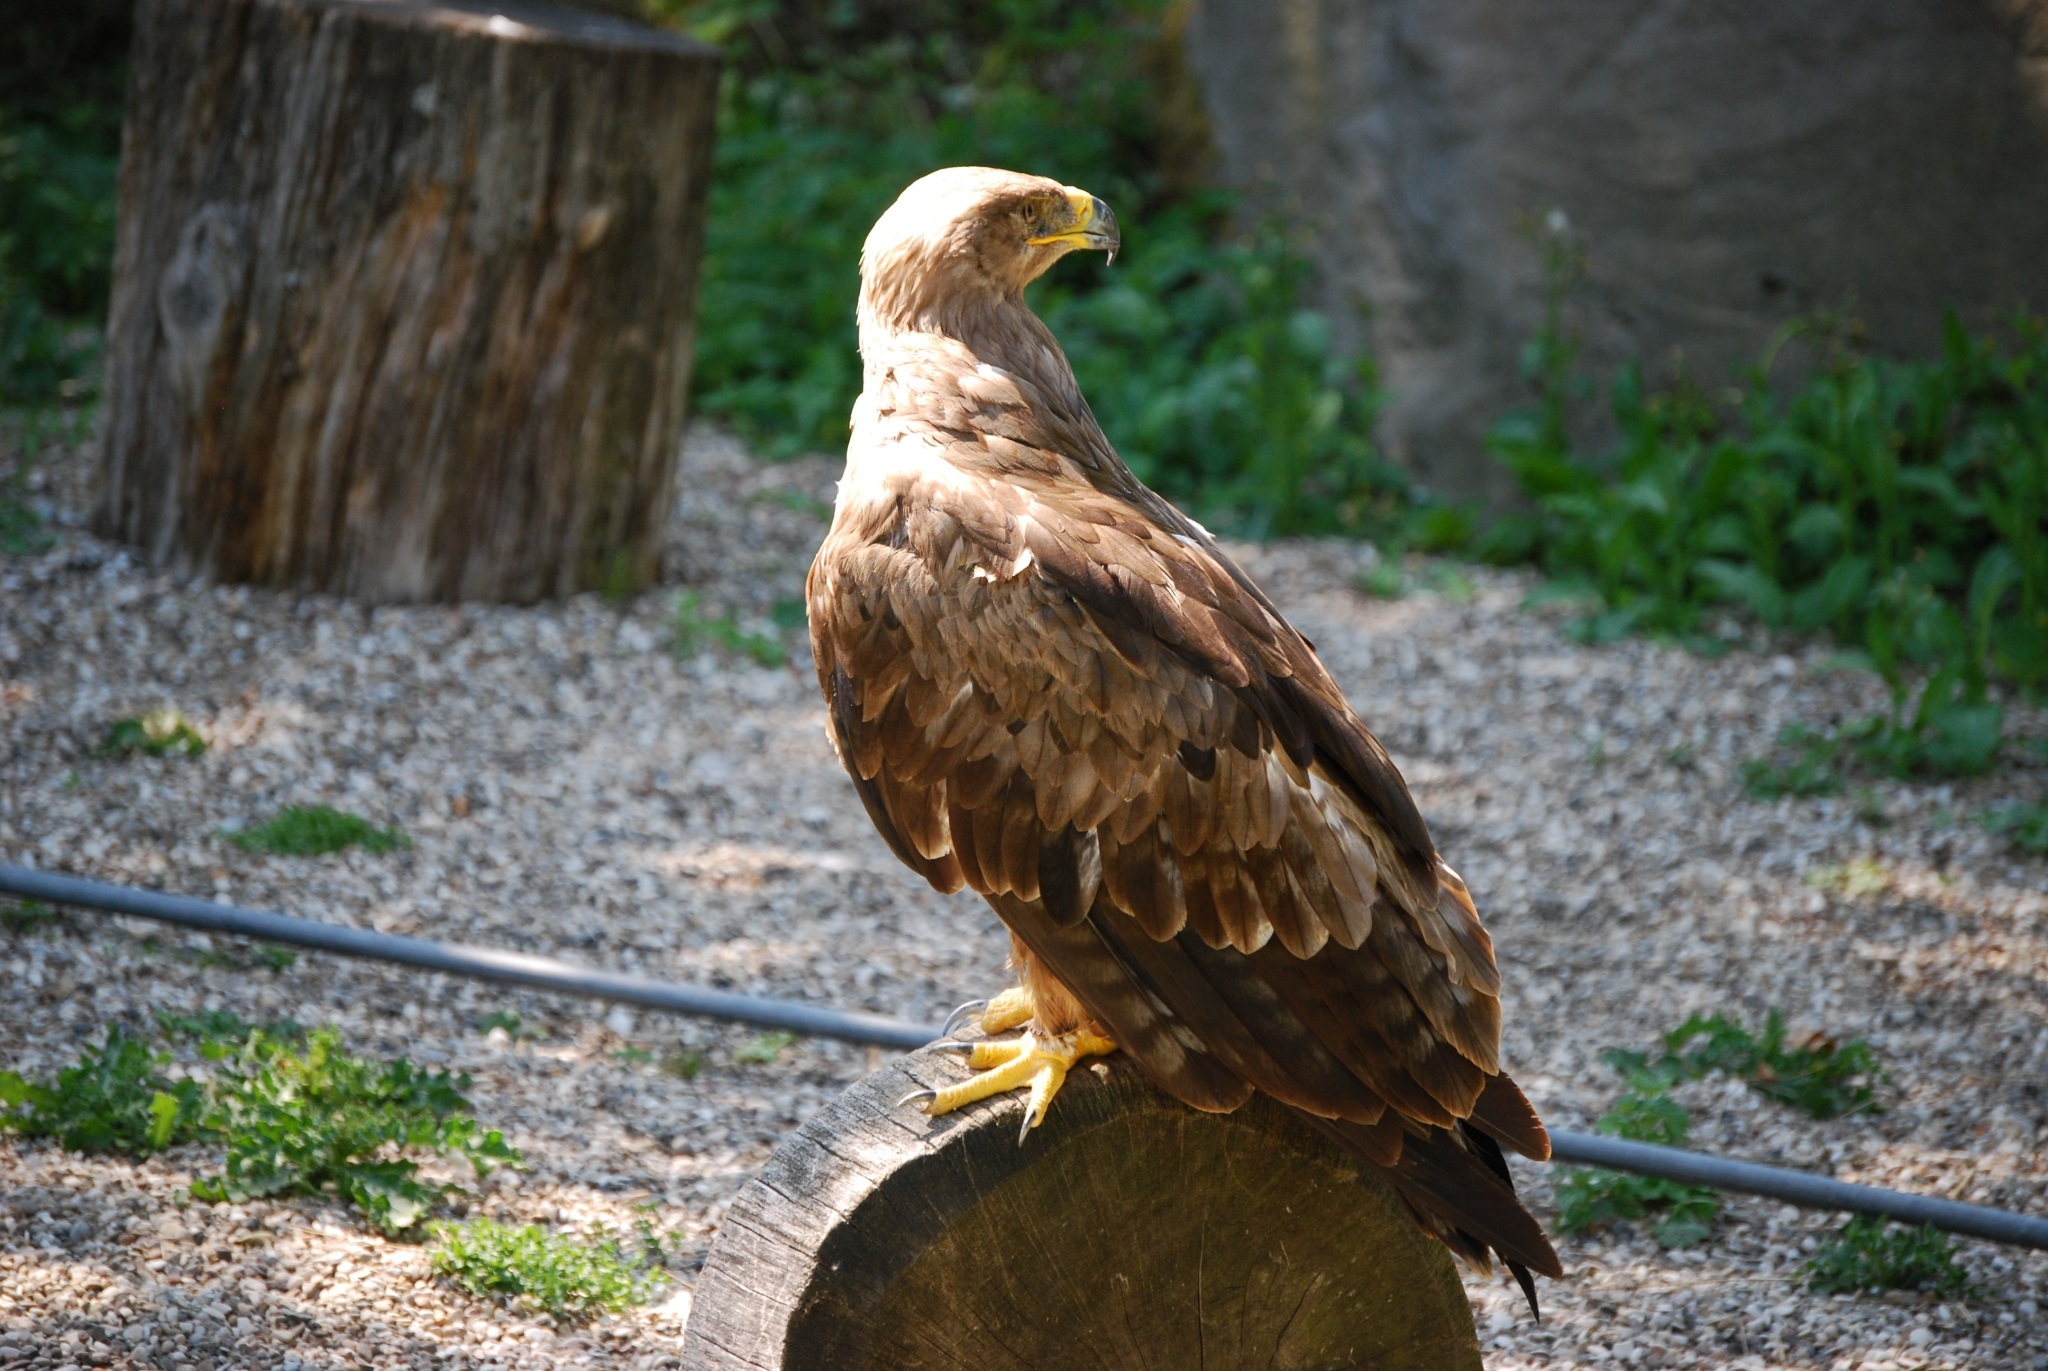
nature, bird, wildlife, zoo, beak, eagle, hawk, fauna, raptor, bird of prey, vertebrate, falcon, buzzard